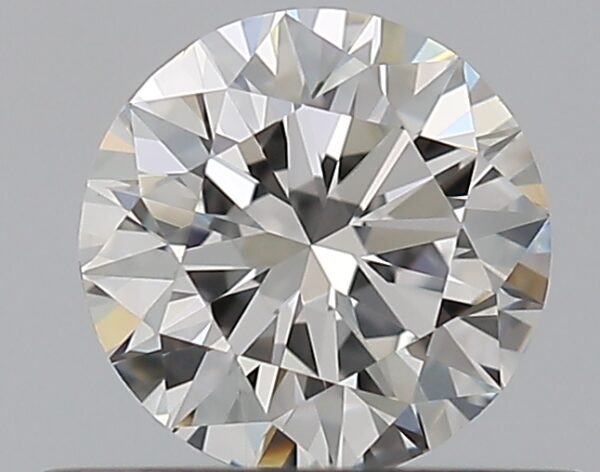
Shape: round
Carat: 0.5
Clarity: VS1
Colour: G
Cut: EX
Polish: EX
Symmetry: EX
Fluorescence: N
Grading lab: GIA
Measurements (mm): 5.04 x 5.08 x 3.14